8th County of London Brigade, Royal Field Artillery

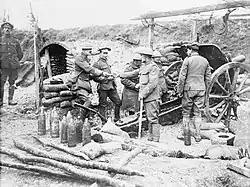
A 4.5-inch howitzer emplacement on the Somme, September 1916.

47th (2nd L) Division came back into the line to relieve 1st Division on 28/29 September, and began attacking Eaucourt L'Abbaye as part of the Battle of the Transloy Ridges, finally securing the ruins on 3 October. This allowed the batteries to cross the High Wood Ridge into a small valley where they remained for the rest of the Somme fighting, helping to cover the unsuccessful attacks by 47th (2nd L) Division and later 9th (Scottish) Division against the Butte de Warlencourt through October. By now the gun lines were crowded together in deep mud, guns sank up to their axles, and getting ammunition through was extremely difficult. The artillery was finally relieved on 14 October and followed the rest of the division to the Ypres Salient.